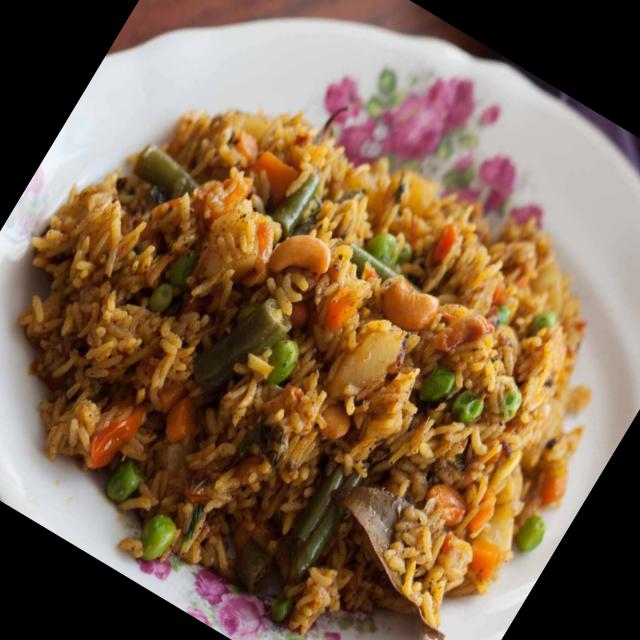
Dish: biryani